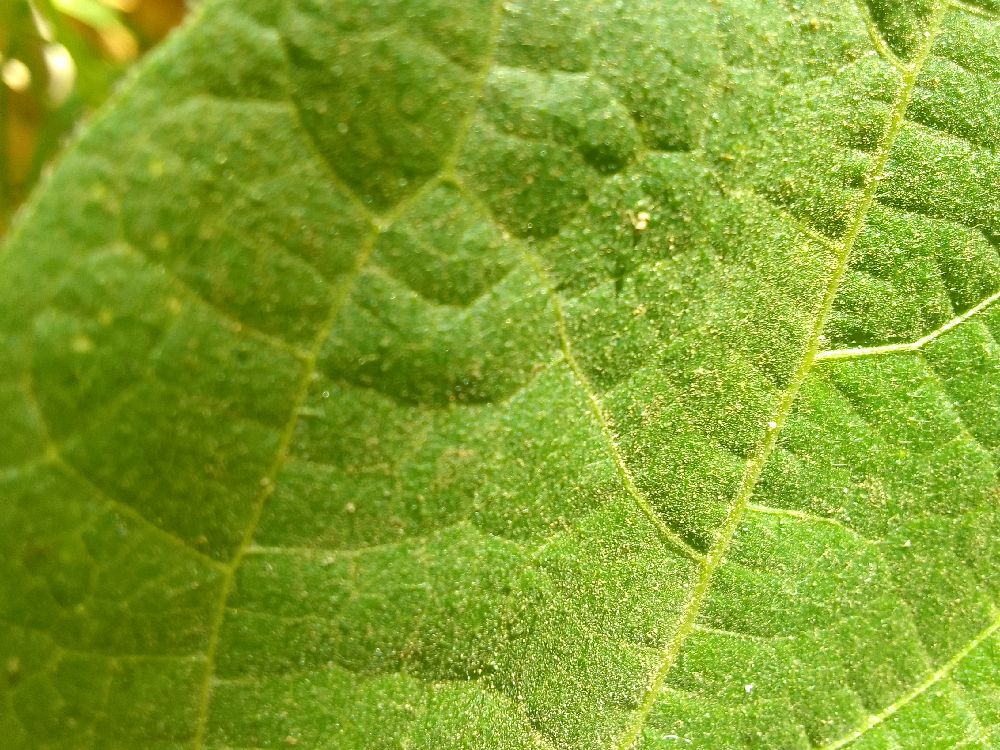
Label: healthy